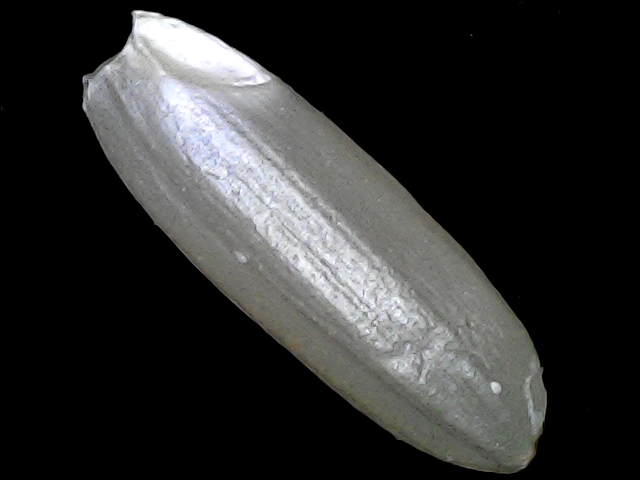
Rice variety: BRRI67